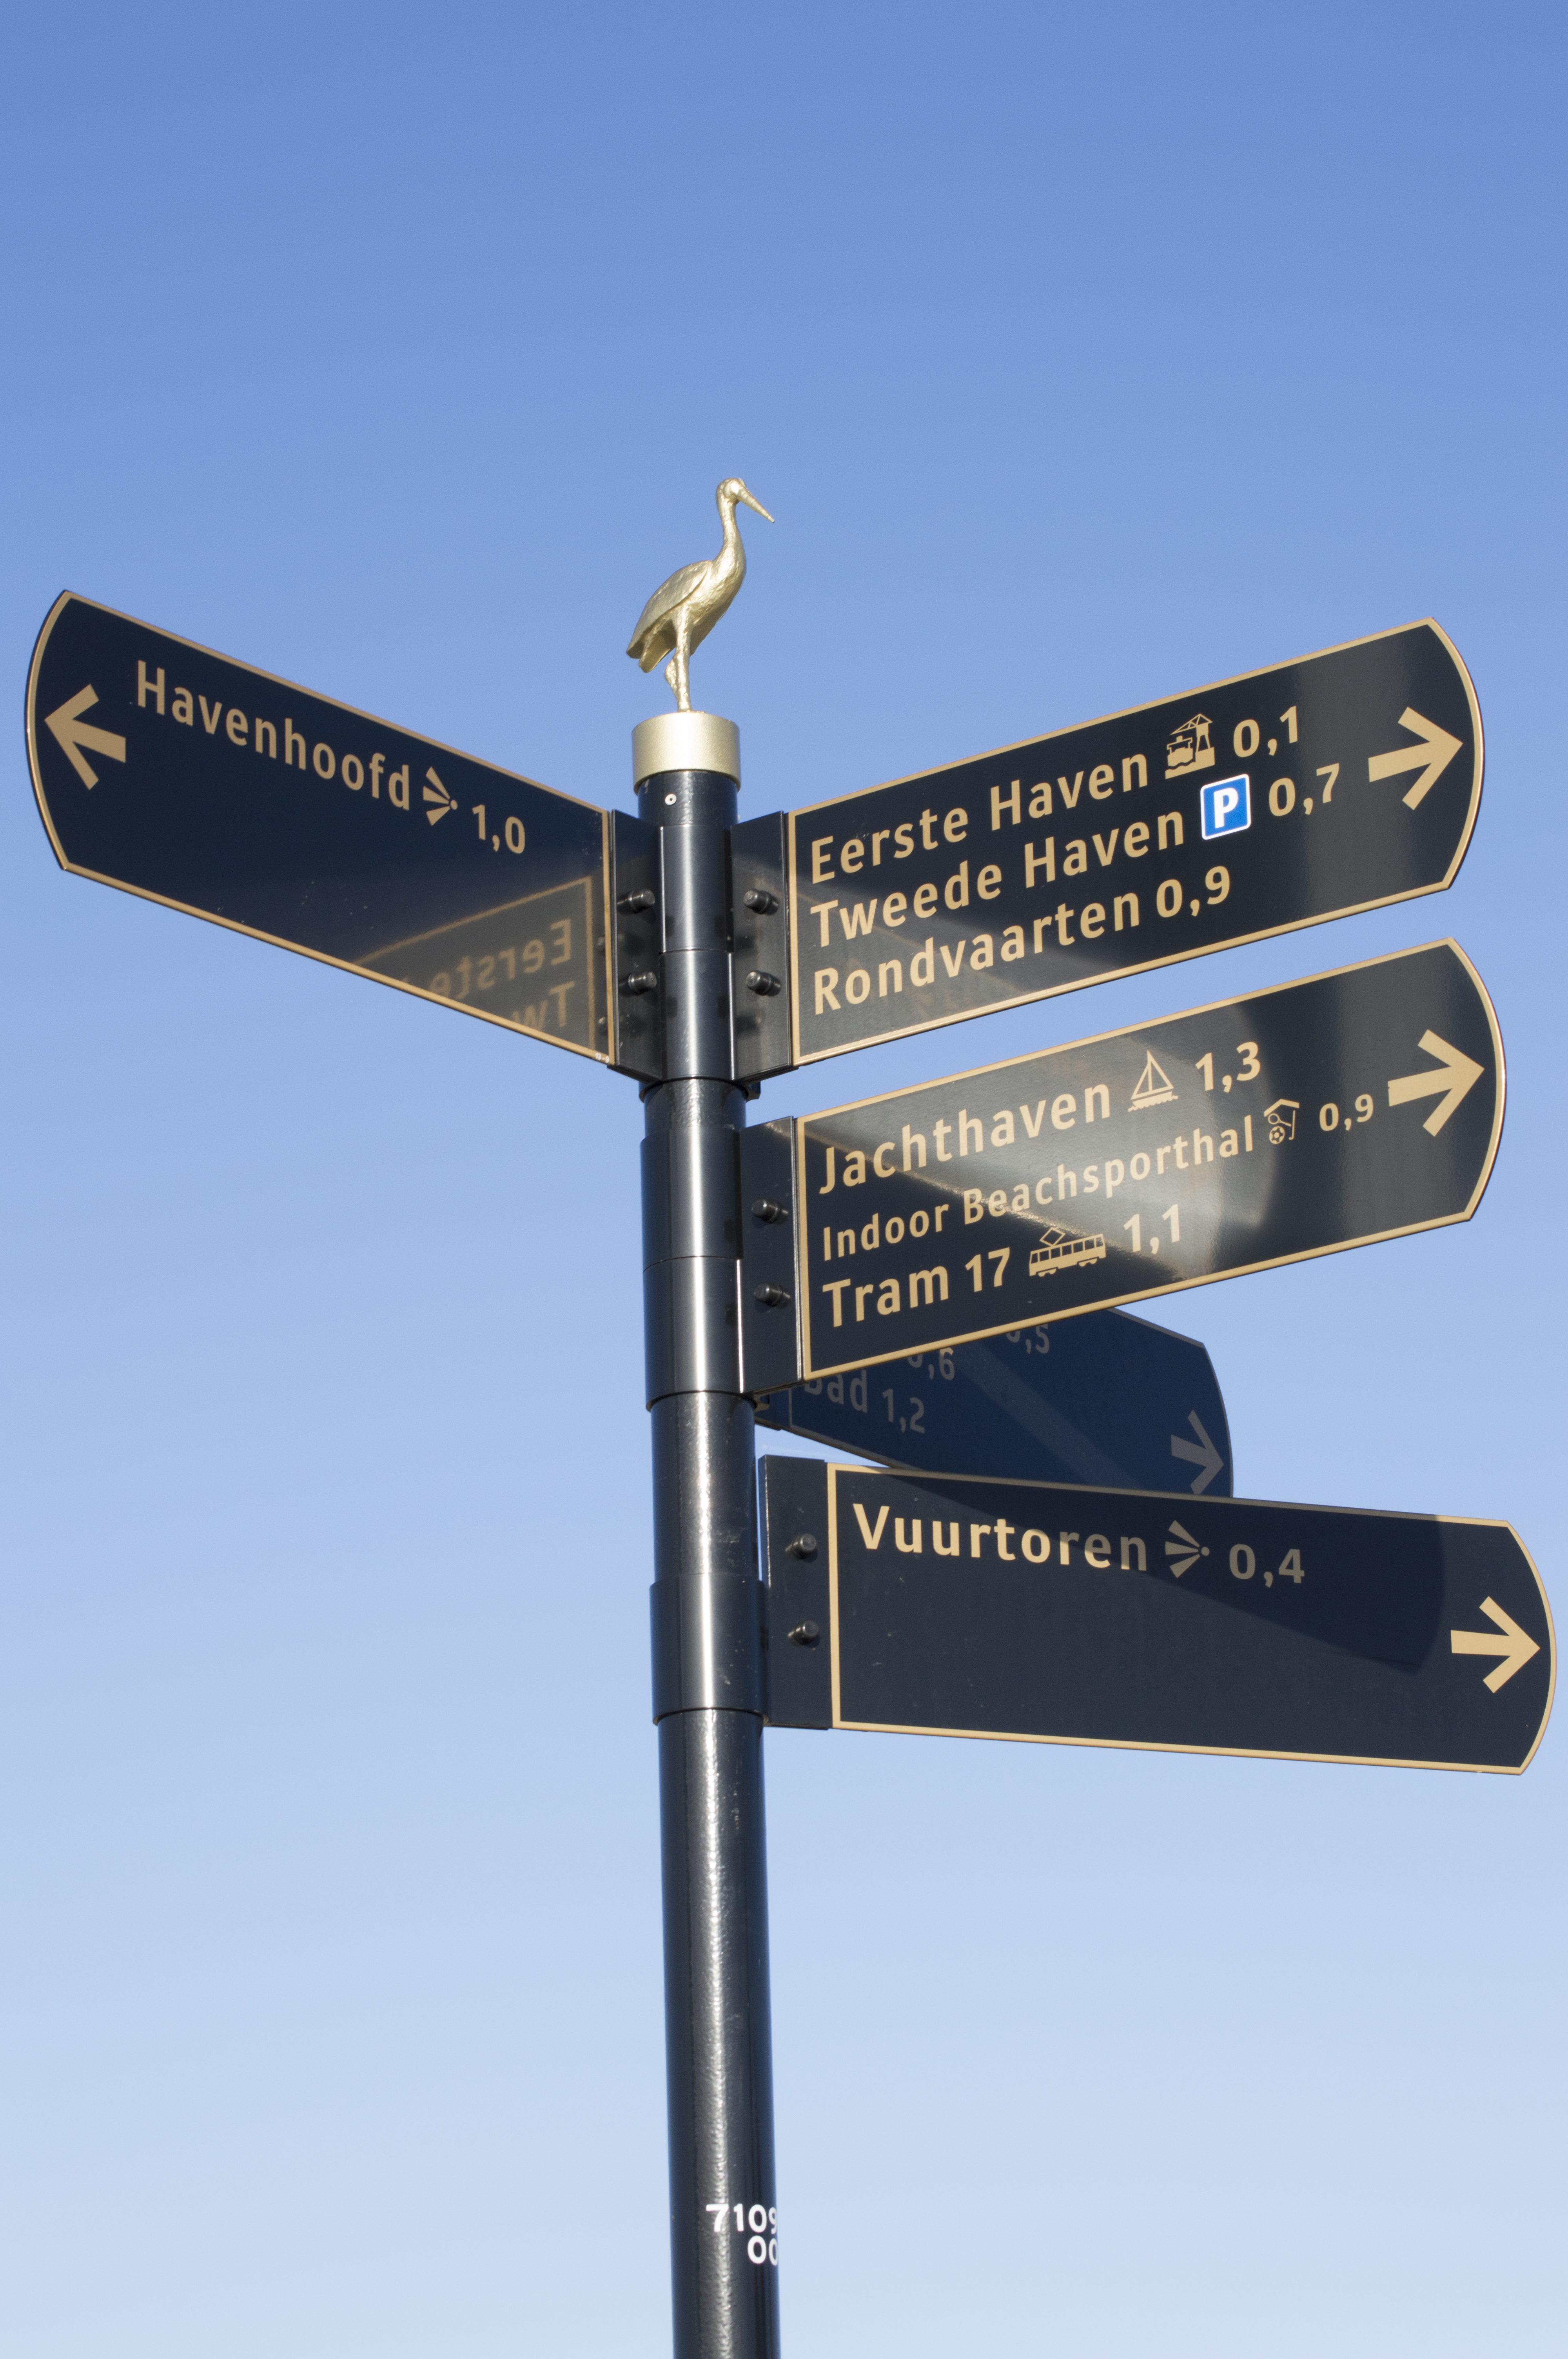
beach, sea, coast, water, outdoor, sky, photography, urban, advertising, photo, sign, vehicle, nikon, street sign, signage, lighting, holland, nederland, scheveningen, denhaag, netherlands, sgravenhage, dutch, outdoorphotography, picture, photograph, fotos, foto, fotografie, urbanphotography, paulvandevelde, pdvandevelde, padagudaloma, dordrecht, nederlandinfotos, urbanfotografie, pvdvfotografie, pdvandeveldedordrecht, nederlandsefotografie, dutchphotogaraphy, vissen, thehague, visserij, totallydutch, fotografienederland, hollandsefotografie, fotografieholland, ooievaar, anwb, haring, richtingbord, routebord, traffic sign